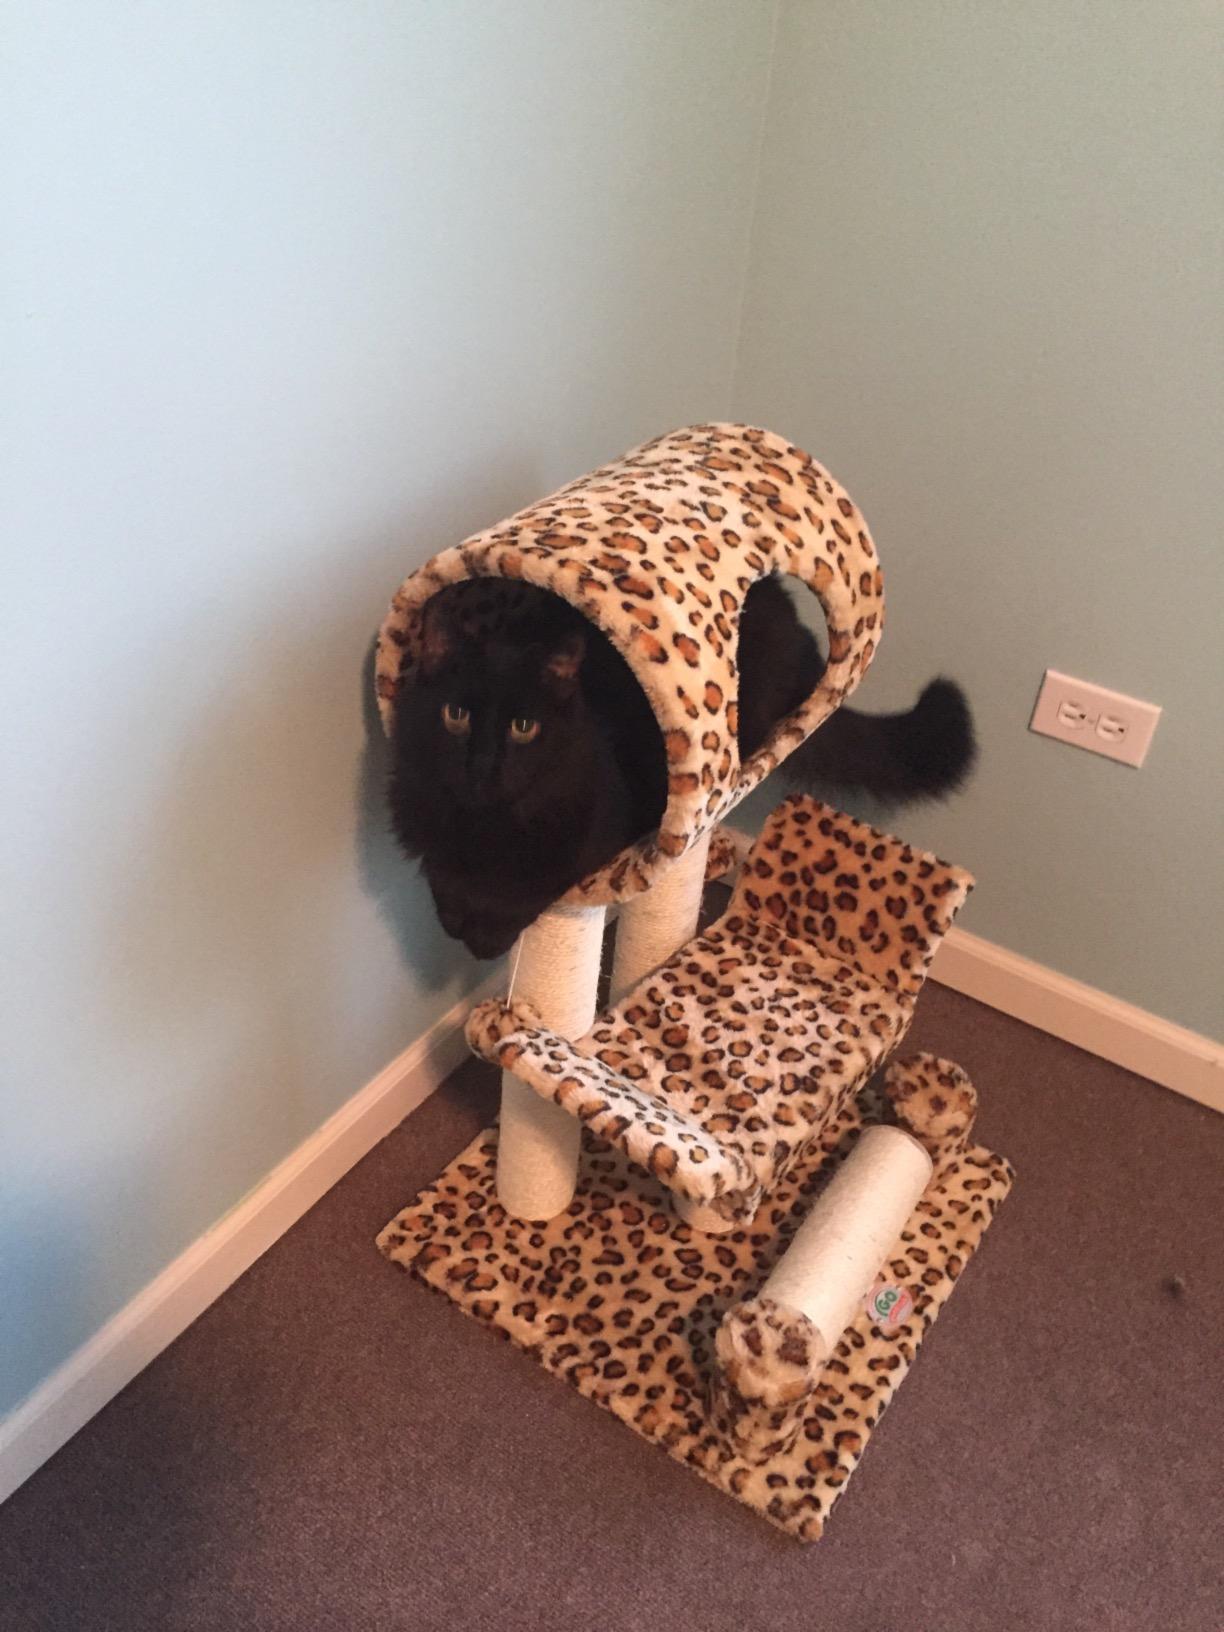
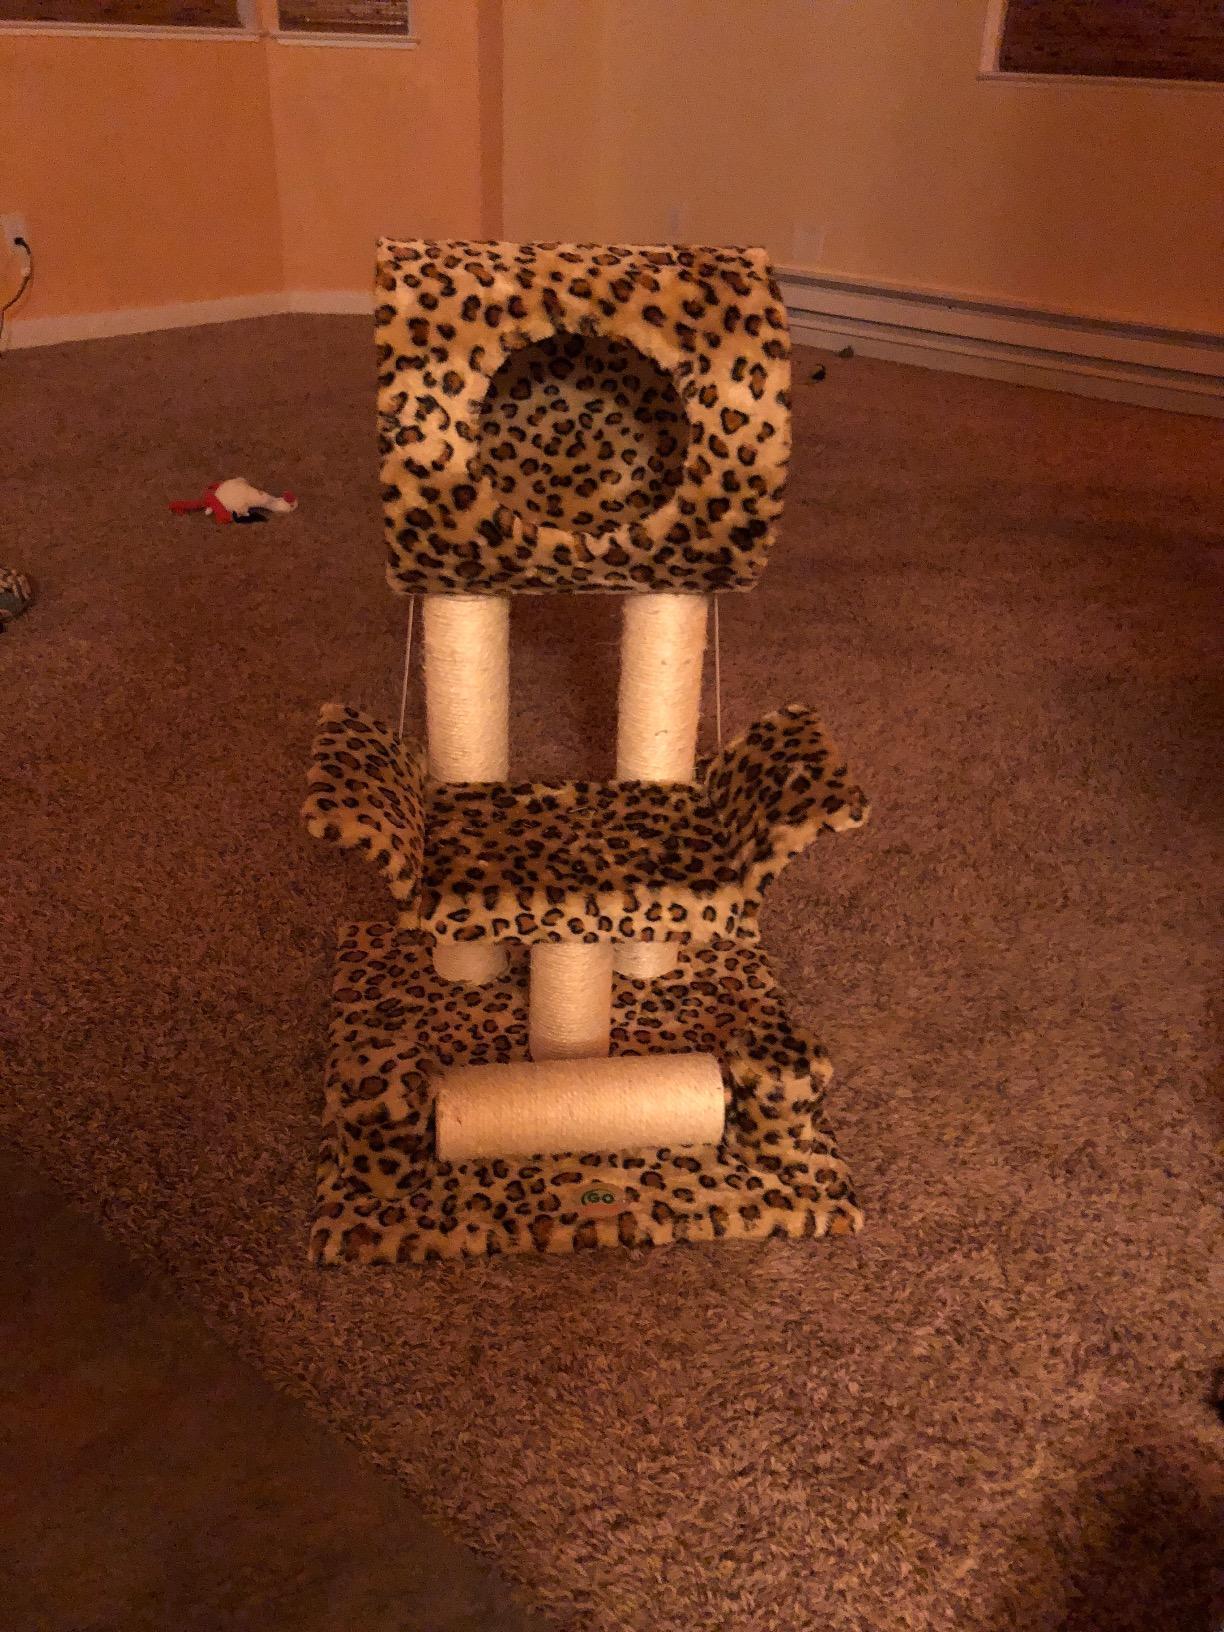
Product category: items_cat tree
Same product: yes